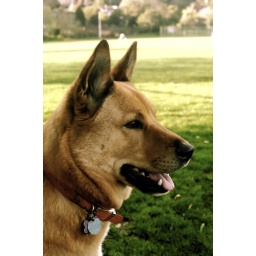
My dog Lulu at a baseball field by my house after school.